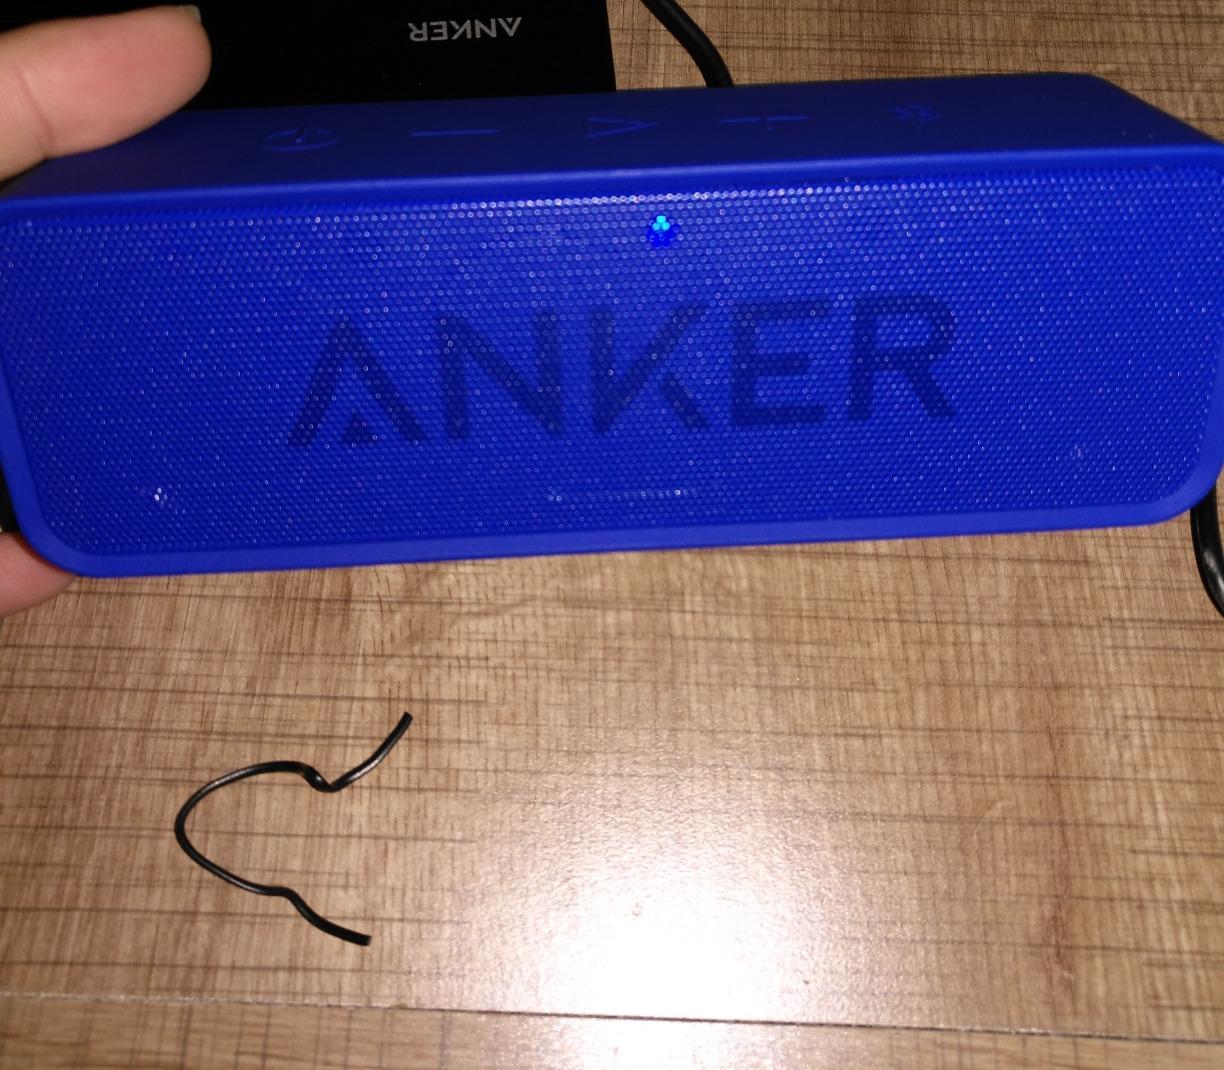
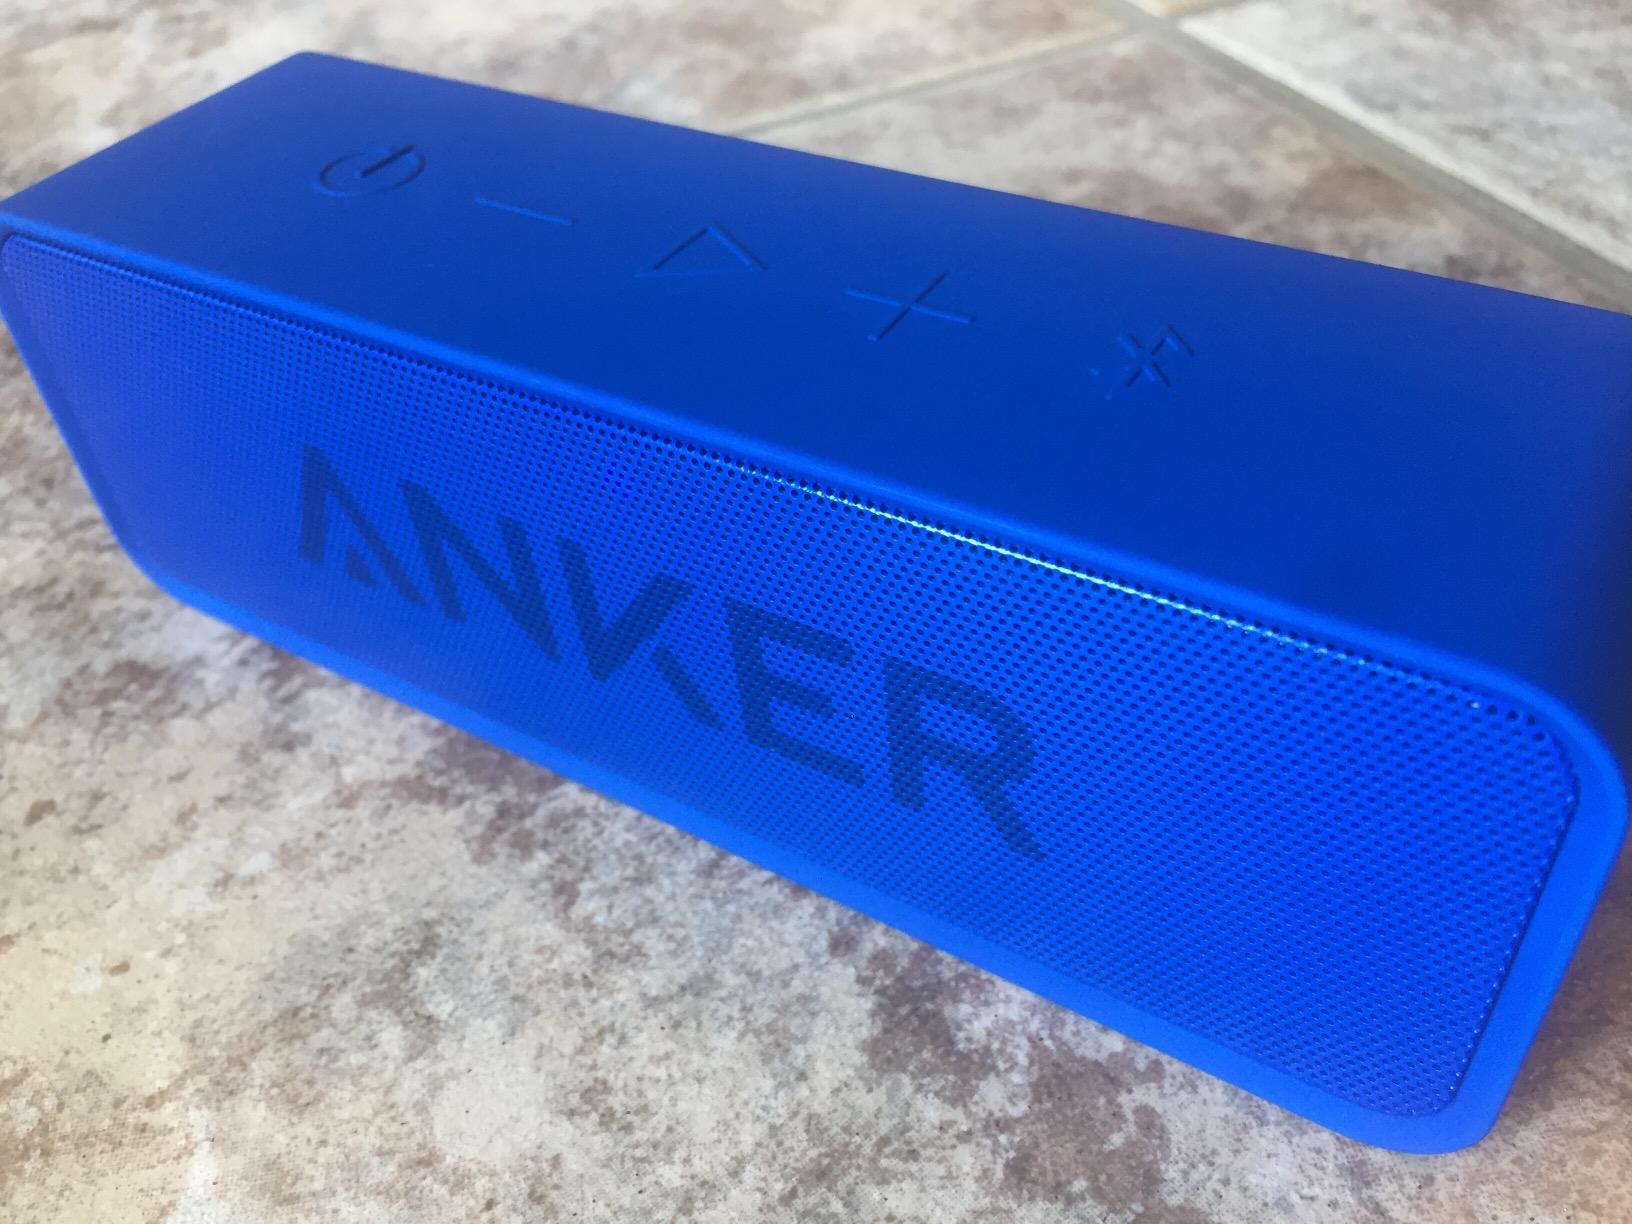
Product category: speaker
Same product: yes